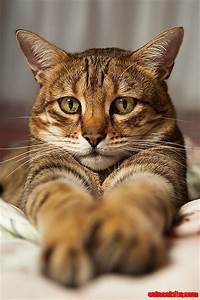
Label: gatto